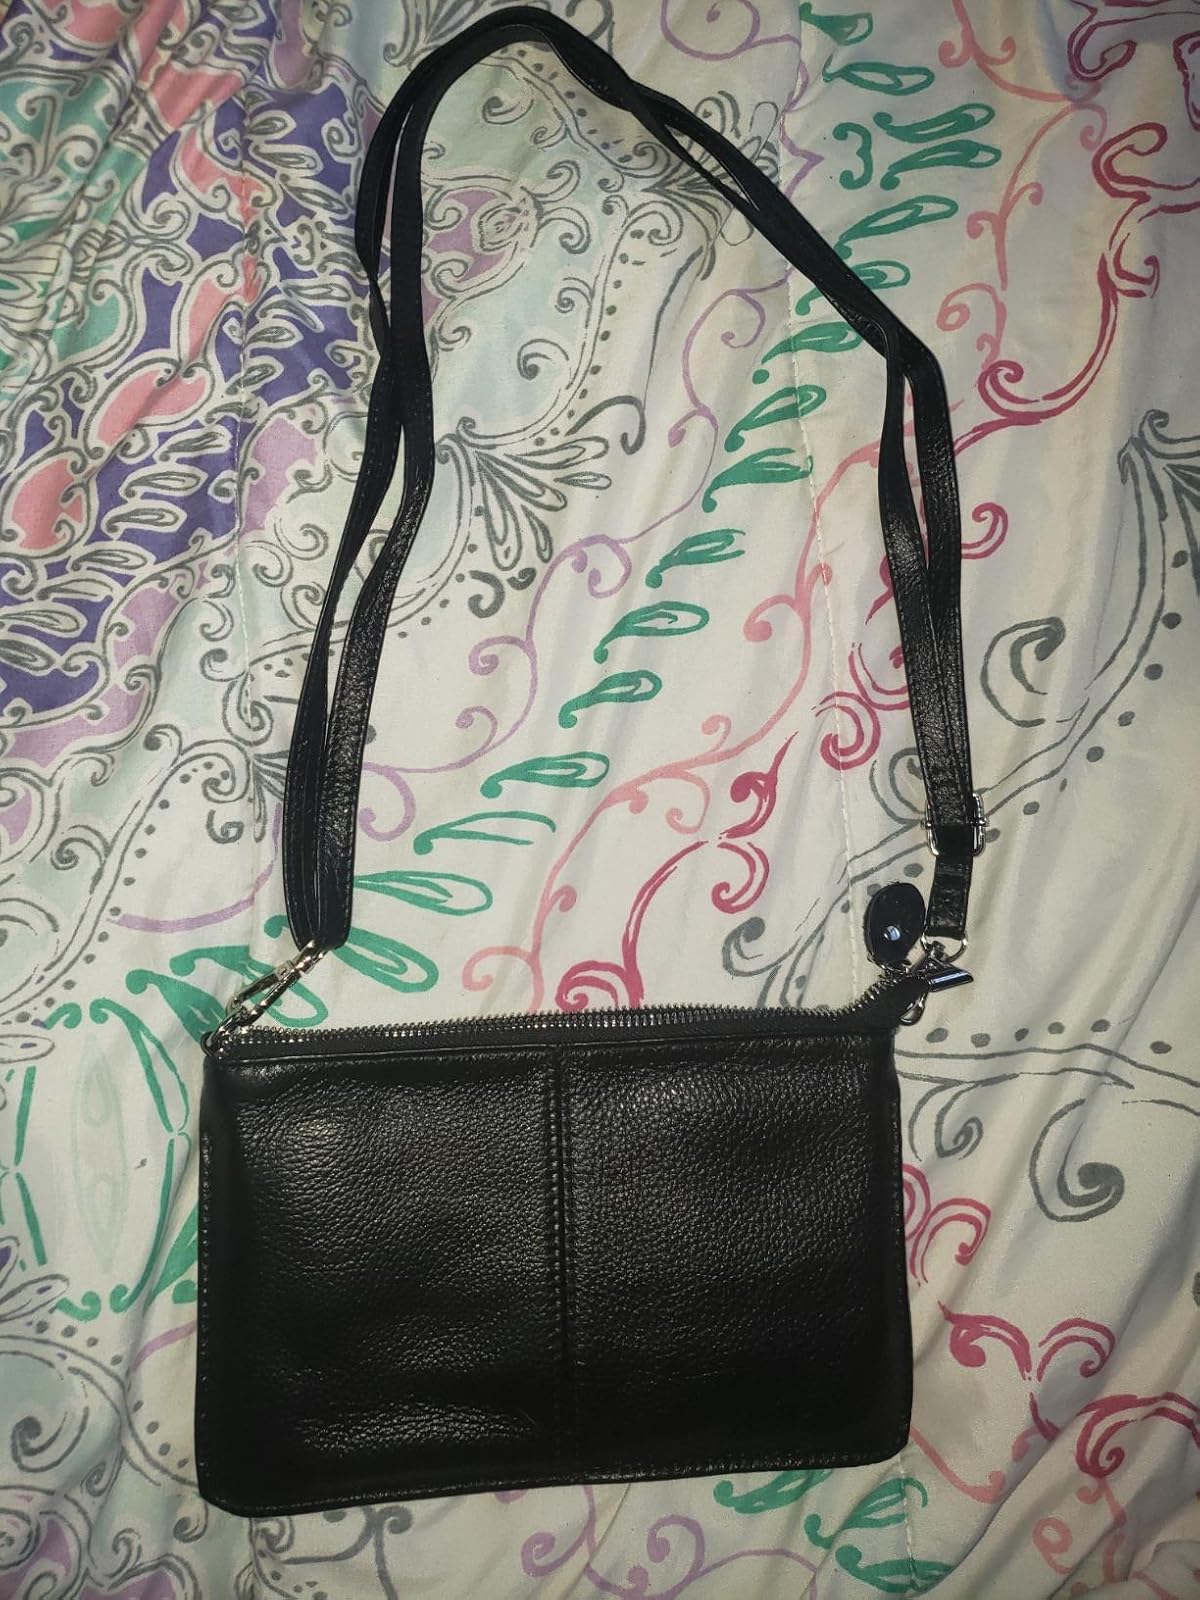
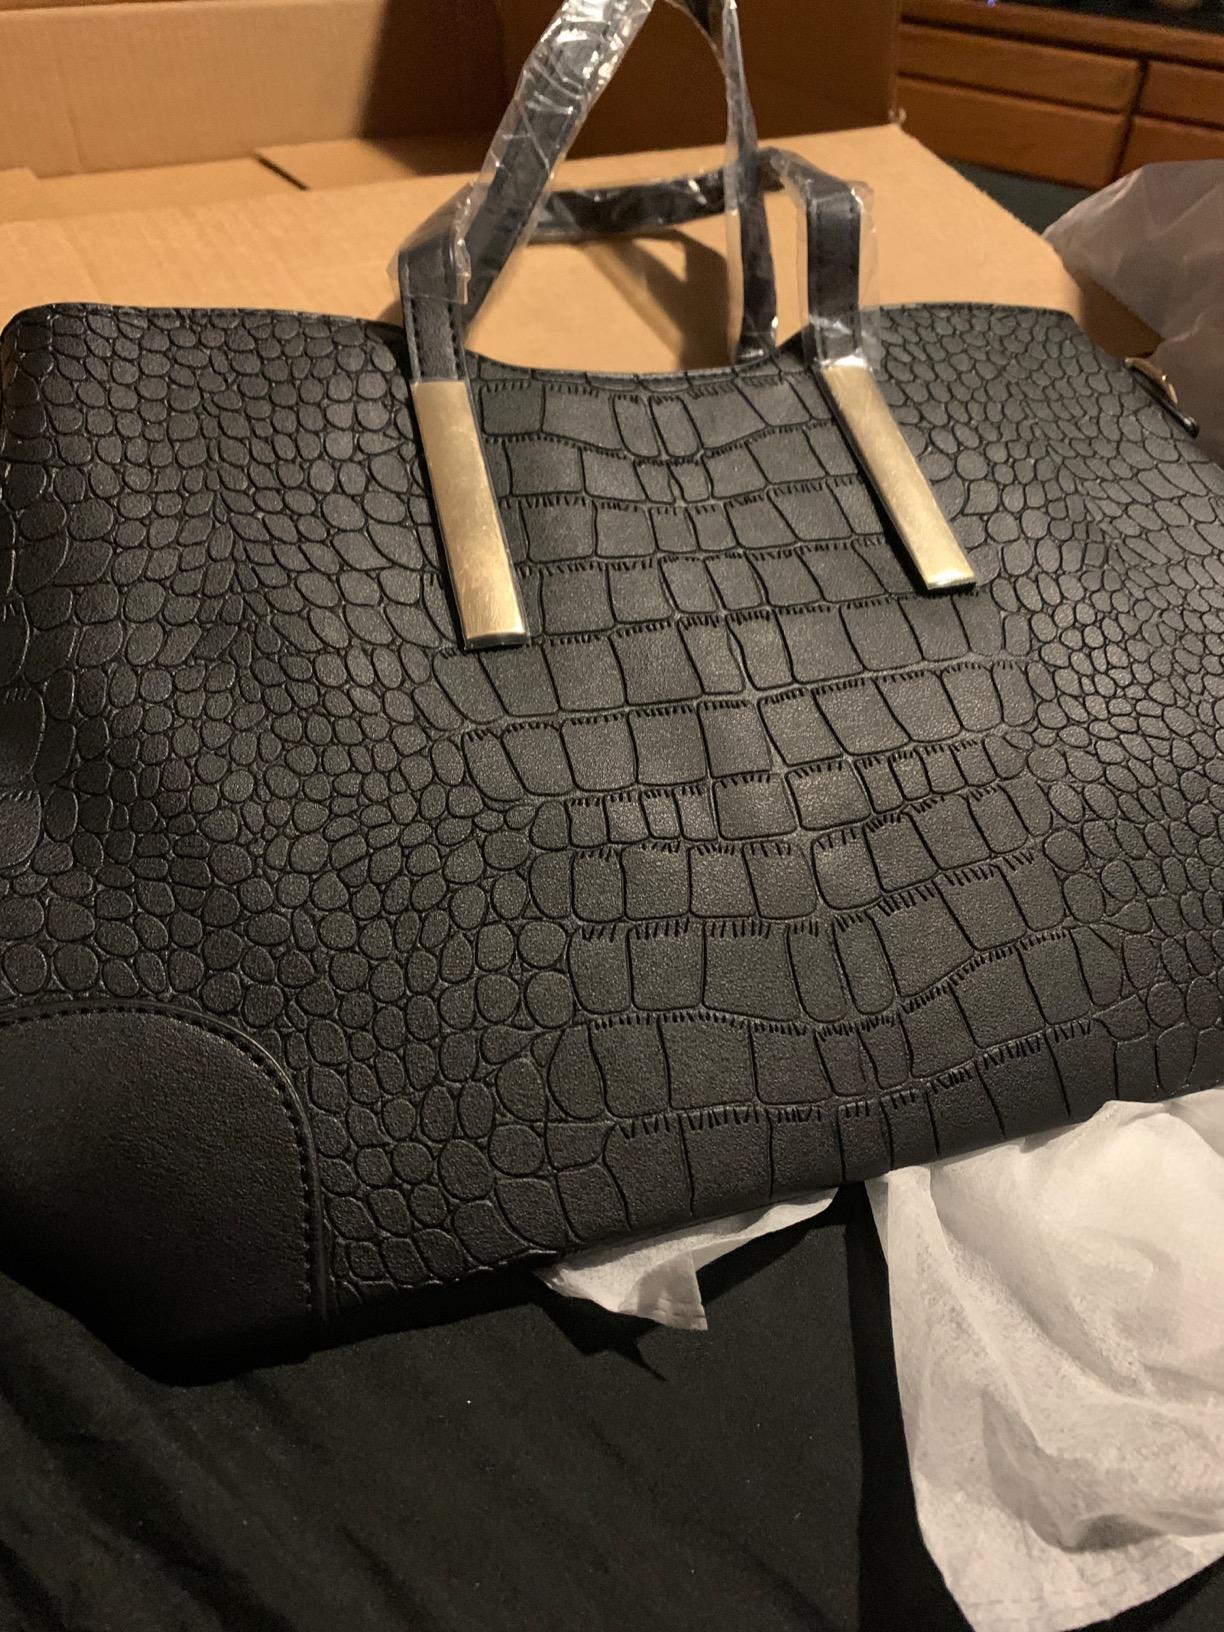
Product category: accessories_handbag
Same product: no